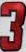
Number: 3